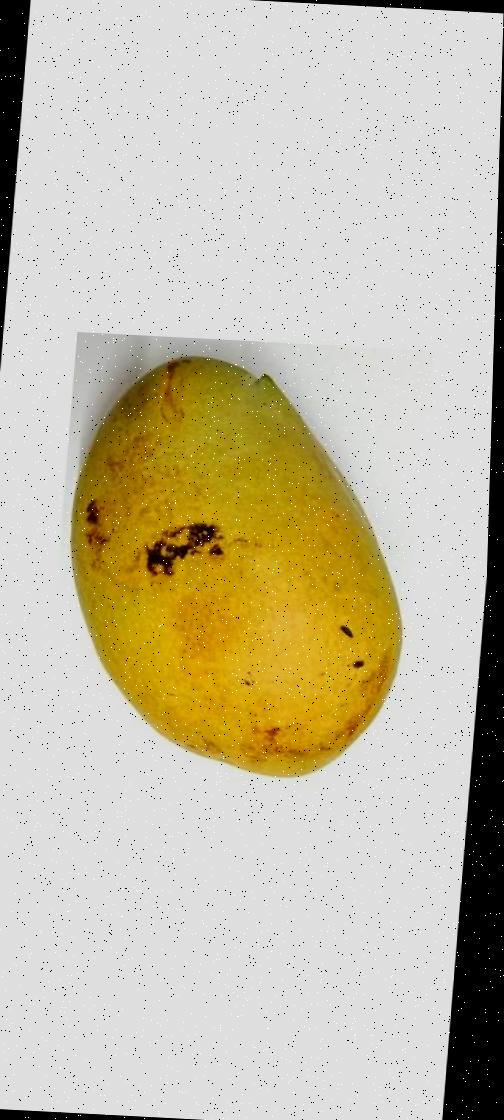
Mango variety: Bari-11